Savatage

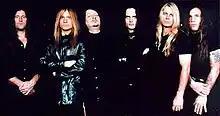
The "Poets and Madmen" touring lineup, 2001. From left to right: Jeff Plate, Chris Caffery, Jon Oliva, Damond Jiniya, Johnny Lee Middleton, Jack Frost.

Their first album, "Sirens" (1983) and the following EP "The Dungeons Are Calling" (1984), were released on Par Records, an independent label. In 1984, they signed a contract with Atlantic Records and released their second full-length album "Power of the Night" in May of the following year. "Power of the Night" (produced by Max Norman) showcased the band's unorthodox approach to metal, which included Jon's liberal use of keyboards on songs like "Fountain of Youth" and Broadway-style song structures like the kind employed on "Warriors". It was well received by critics but fell short of sales expectations. Atlantic budgeted to provide funds to make a video for "Hard for Love", on the condition that it be retitled "Hot for Love" for broadcast purposes. The band refused to change the song and consequently the video was never released. In promotion of "Power of the Night", Savatage embarked on the Monsters of the Universe Tour with Rogue Male and Illusion, and also played with Mötley Crüe, Quiet Riot, Exodus, Raven, Overkill and Armored Saint.